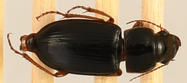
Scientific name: Harpalus paratus
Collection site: North Sterling NEON (STER), plot STER_026